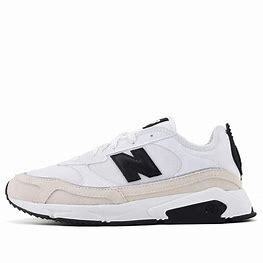
Brand: New
Model: Balance New Balance X Racer